Makuzu Kōzan

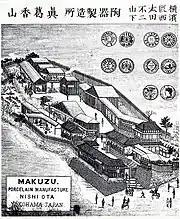
Drawing of the Makuzu Kōzan Pottery Factory

Kōzan's successor was his adopted son Miyagawa Hannosuke (Hanzan) (1859–1940), known as Makuzu Kōzan II. Hannosuke's father was Chōhei (長平), heir to the house, who had died shortly after his own father of Miyagawa Chōzō. The Makuzu business in Yokohama was destroyed by bombing in 1945. Makuzu Kōzan IV (Miyagawa Tomonosuke, 1884–1959) did continue the business, with difficulty, after World War II.